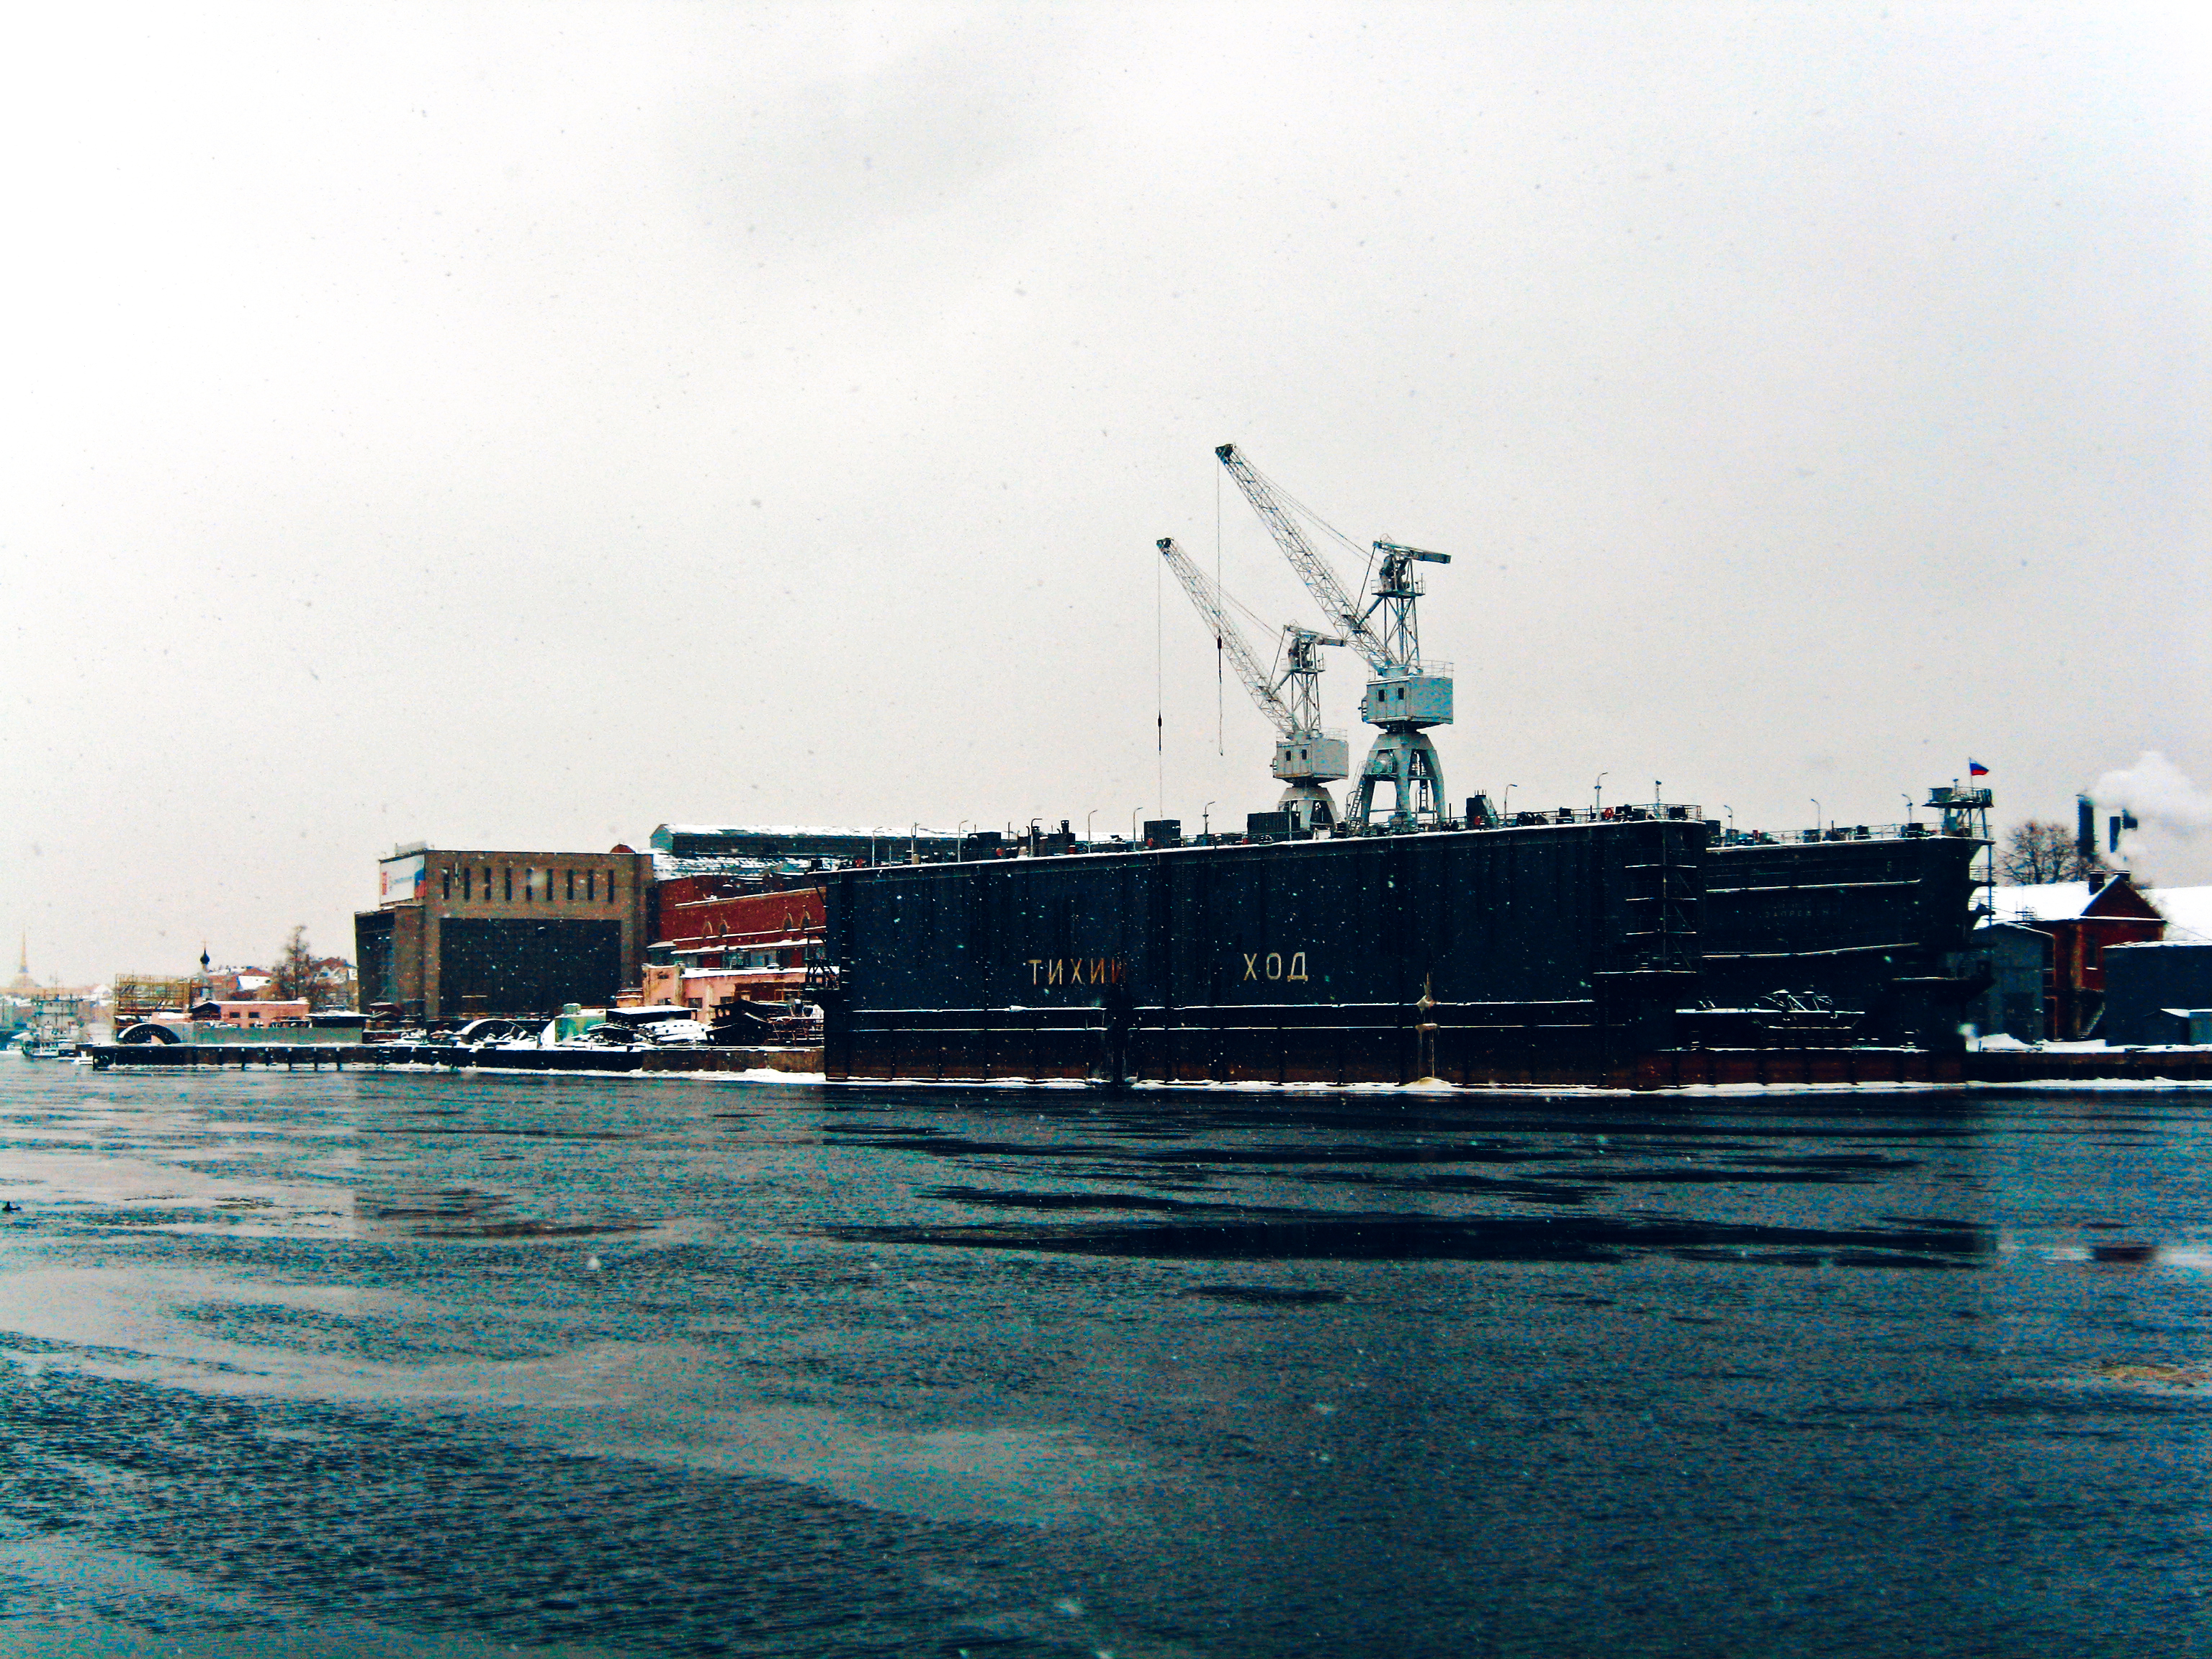
images, water, sky, naval architecture, vehicle, boat, watercraft, lake, waterway, horizon, ship, city, crane, harbor, passenger ship, water transportation, channel, port, ocean, freight transport, cargo ship, cloud, machine, sea, wind wave, transport, tank ship